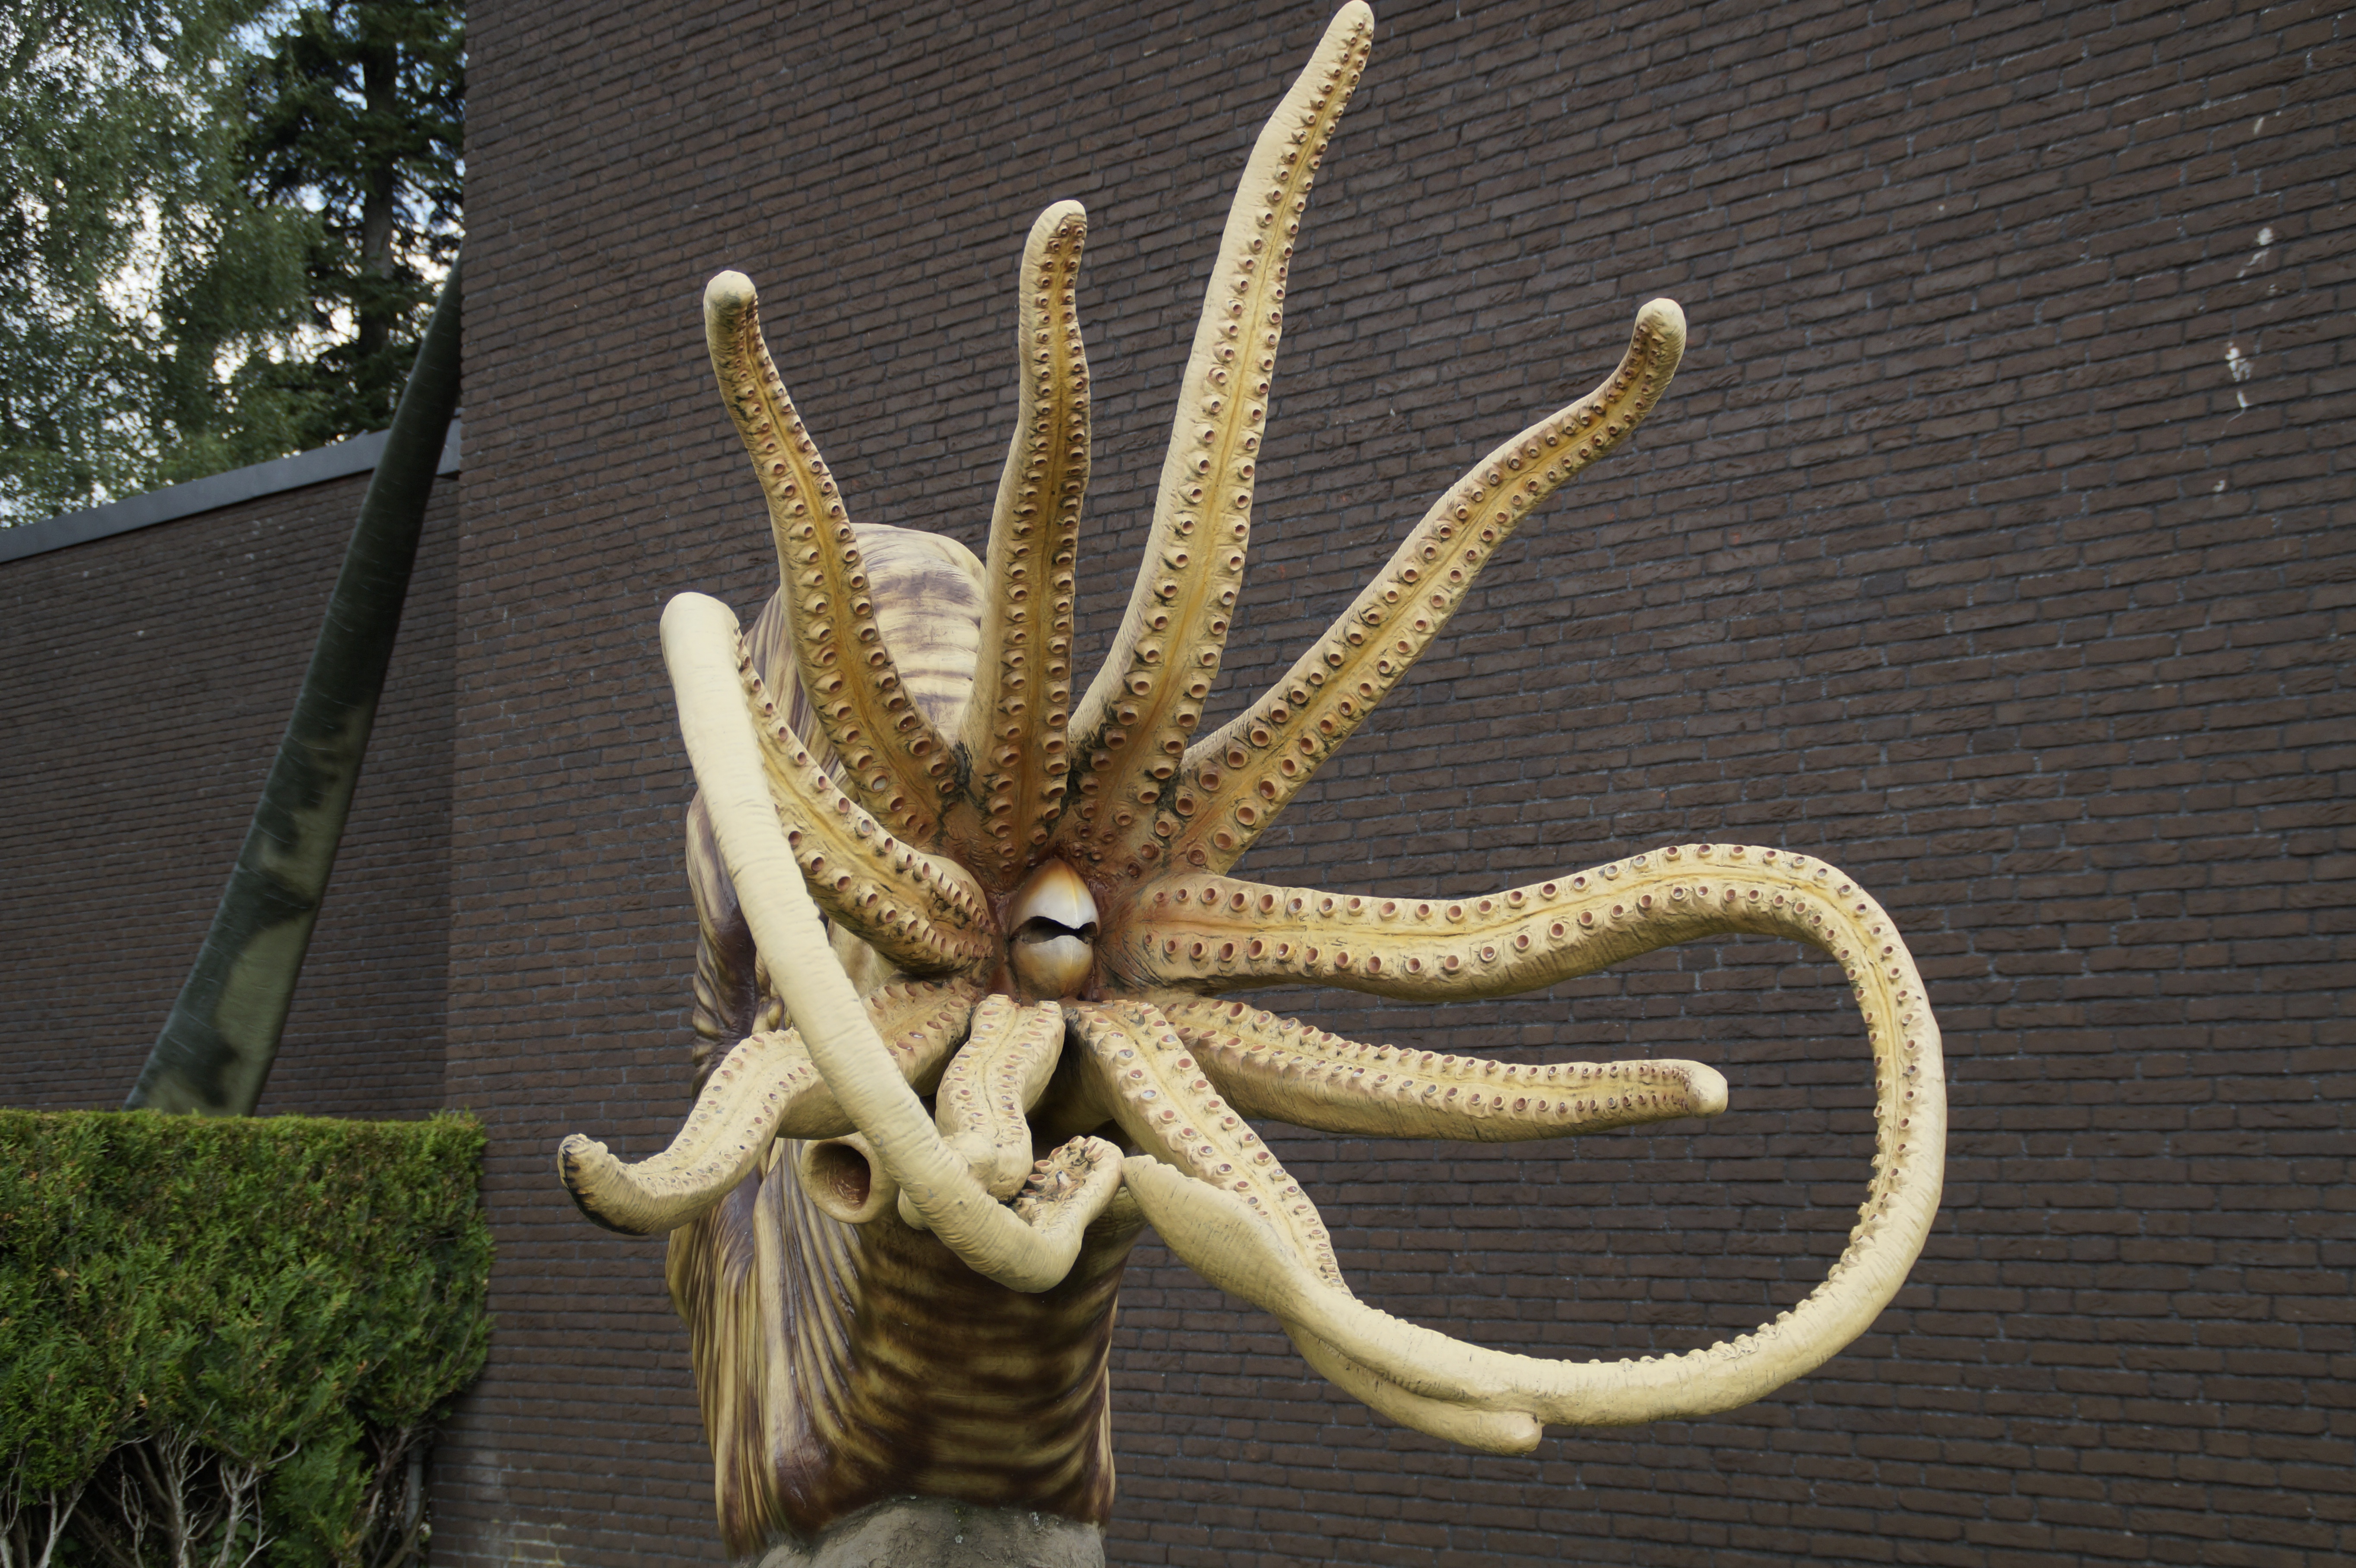
nature, animal, statue, museum, ancient, shell, invertebrate, housing, tentacle, sculpture, art, exhibit, fossil, carving, replica, fossils, nautilus, snail shell, prehistoric times, fossil beast, ammonit